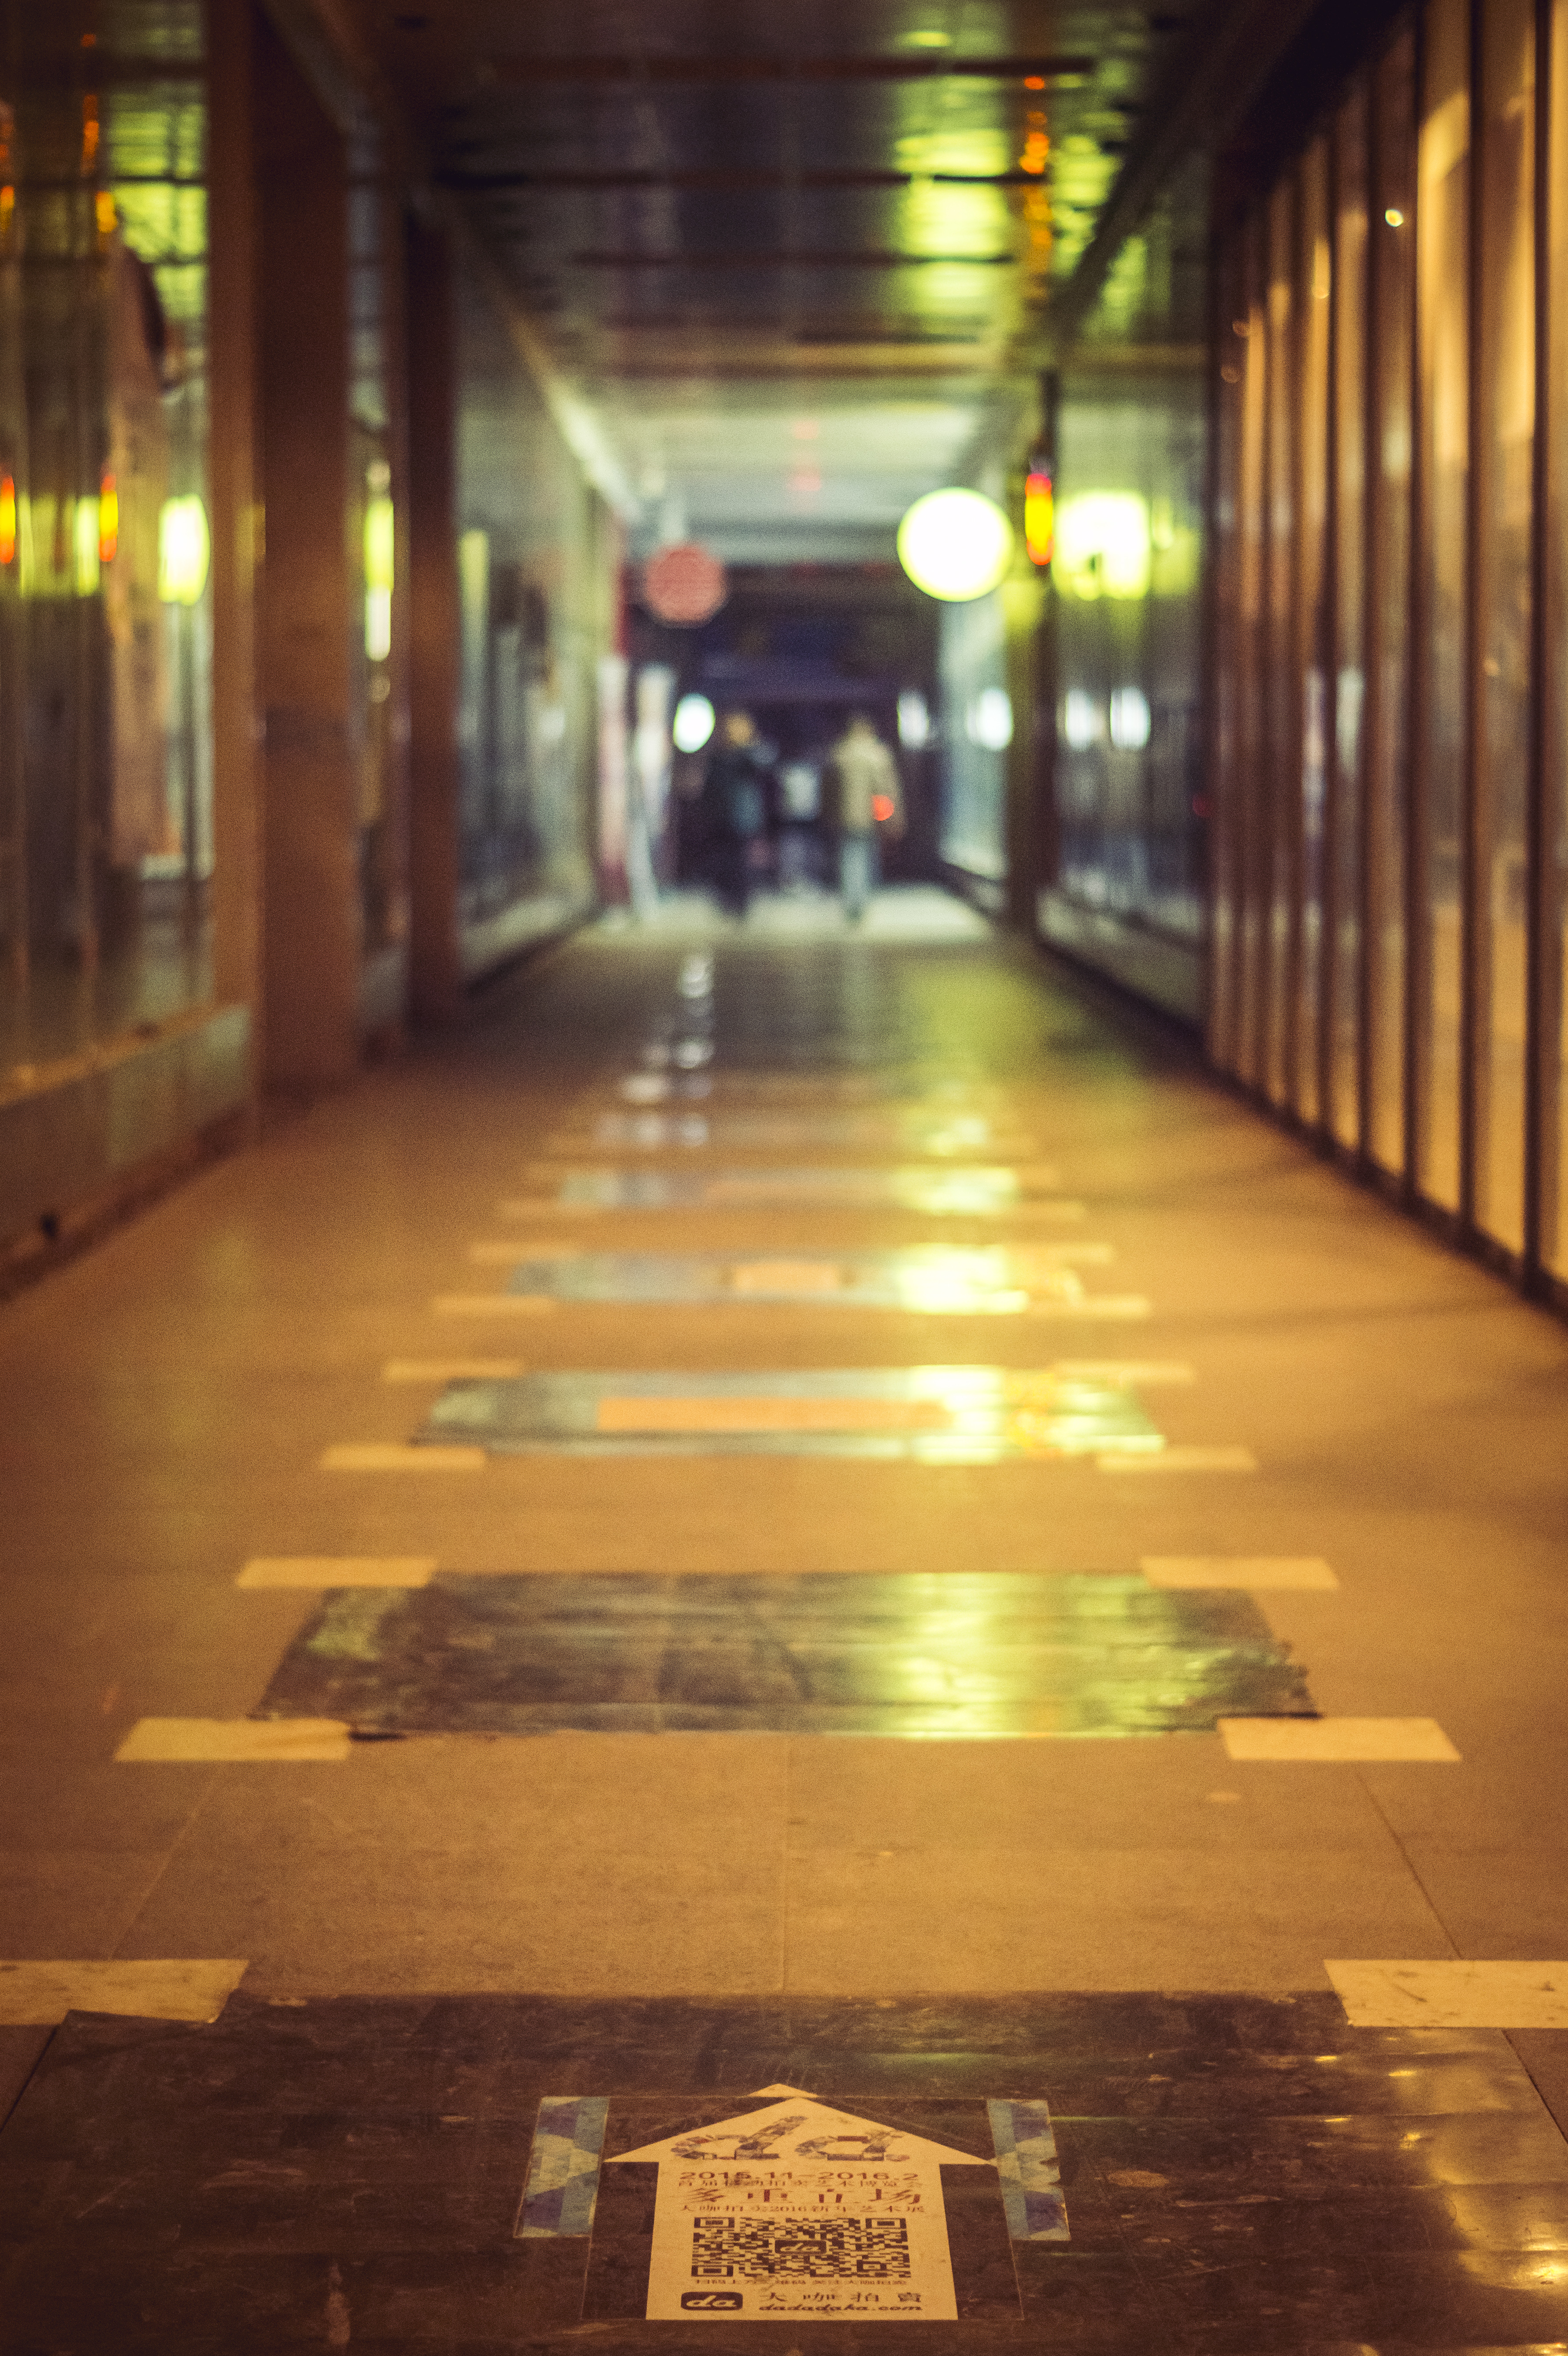
light, bokeh, blur, wood, road, street, night, floor, alley, evening, color, art, district, beijing, beauty, blurry, china, sonystreetphotographer, urban area